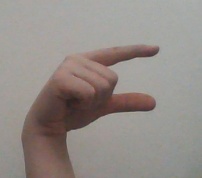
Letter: dal